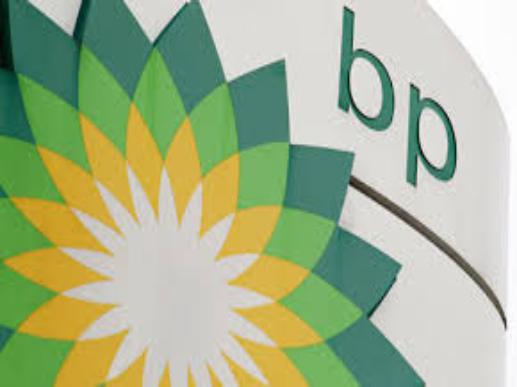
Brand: BP
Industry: Others